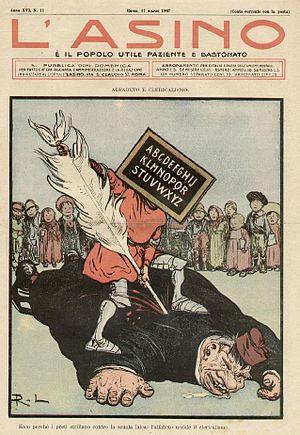
L’anticléricalisme est un système opposé aux tendances du clergé.
L'Asino est un magazine italien de satire politique fondé à Rome le 27 novembre 1892 par Guido Podrecca et Gabriele Galantara, un ancien étudiant en mathématiques, styliste et dessinateur.
L'anticléricalisme est un système opposé aux tendances du clergé. D'après Françoise Marcard, l'anticléricalisme s'oppose au cléricalisme, « sachant qu'il y a présomption de cléricalisme chaque fois que le fait religieux transgresse les frontières du terrain dit temporel ».